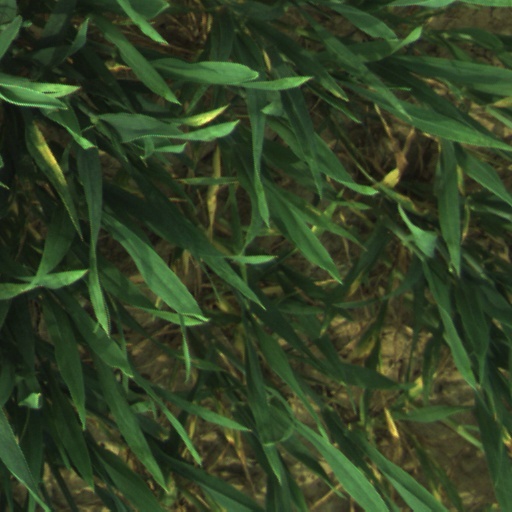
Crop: wheat